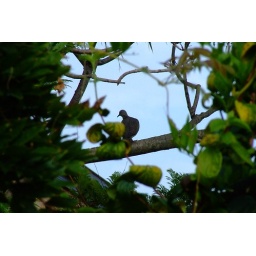
bird in tree